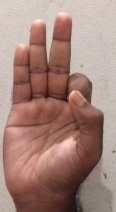
ASL sign: F